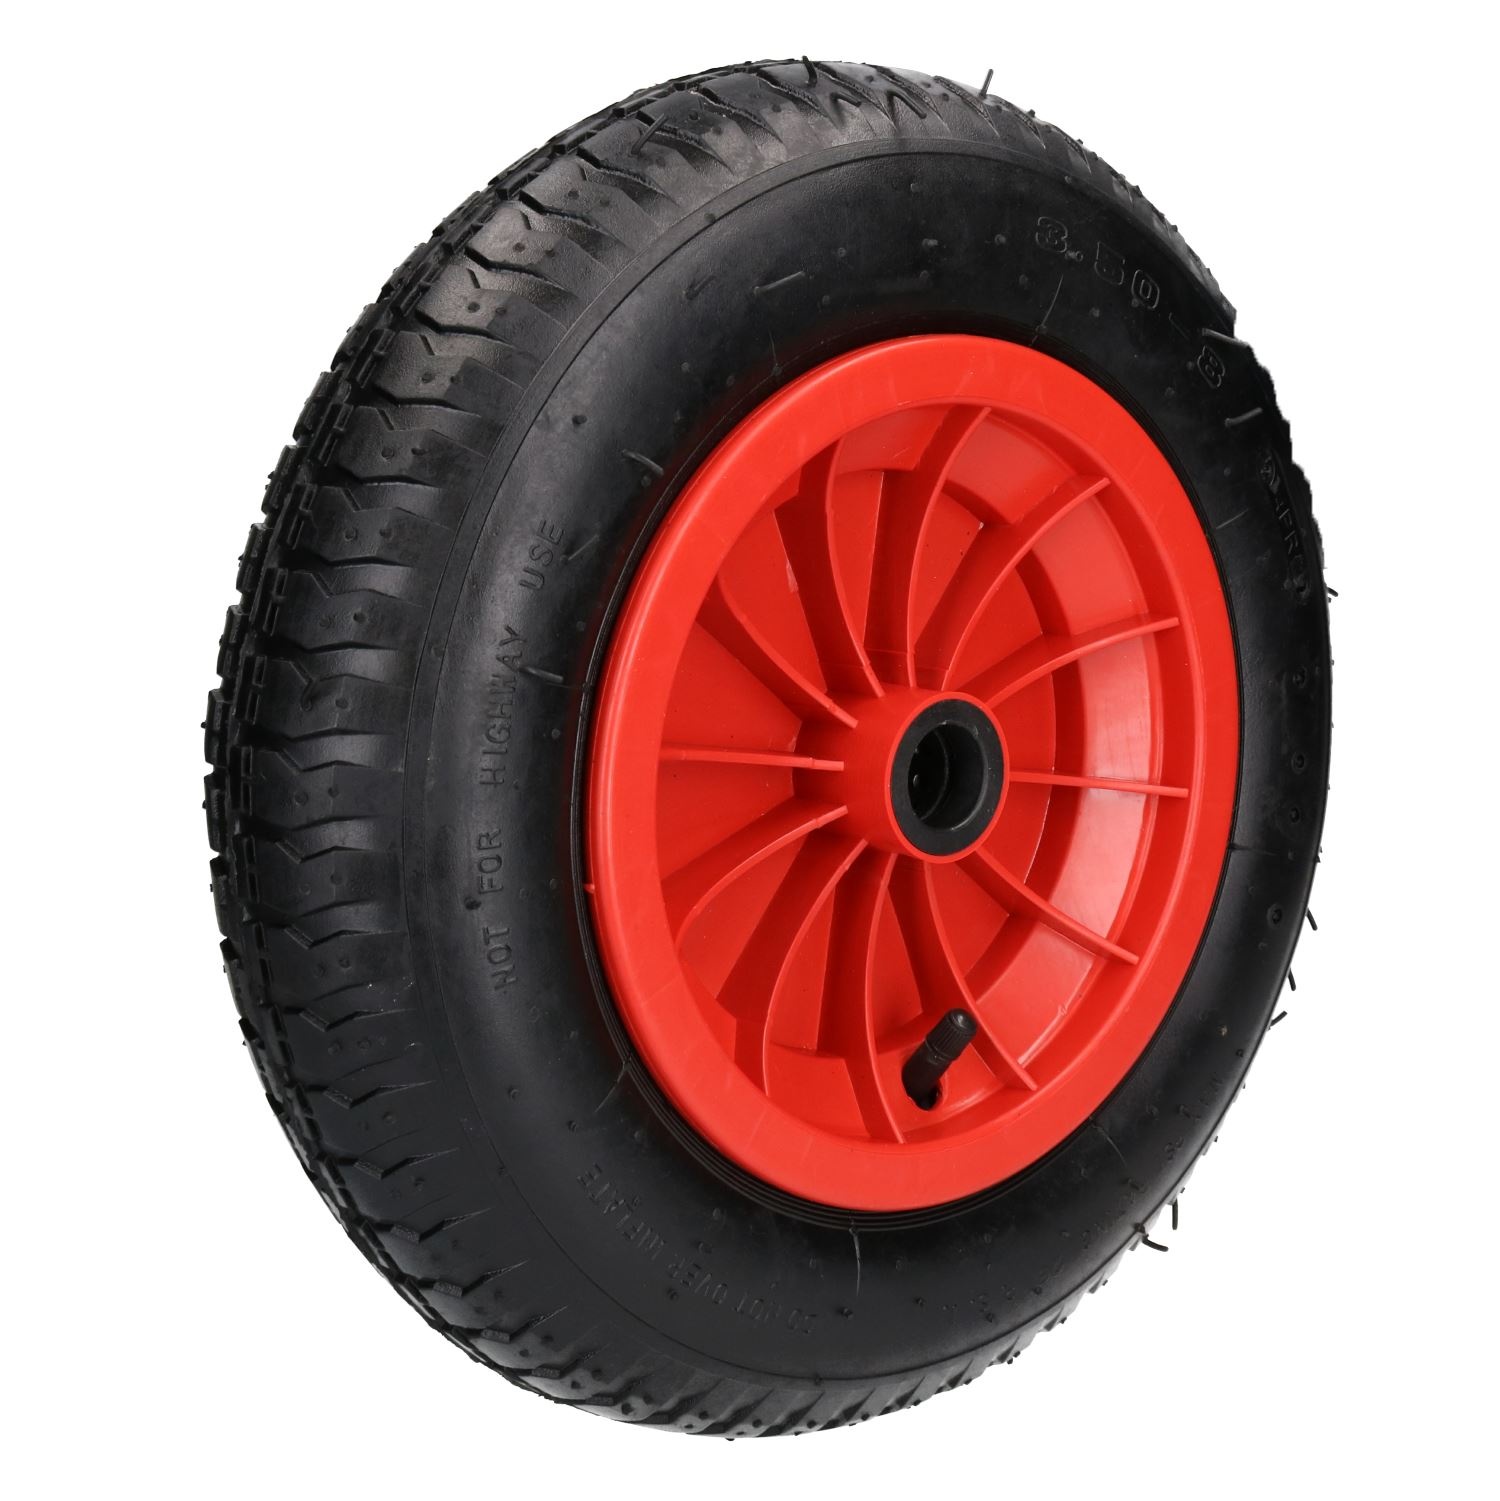
14" Red Wheelbarrow Wheel Tyre Launching 3.50 - 8 Light Weight 4ply 1" Bore
Brand: AB Tools Online
A replacement wheel for wheelbarrows. All ready to be fitted and used. These wheels are ideal for wheelbarrows, launching trolleys and carts. Specifications: -Bore Size: 25 mm Diameter -Tyre Size: 350 mm -Tyre Width: 85 mm -Maximum inflation: 25 PSI -Tyre Type: 3.508
Category: Home & Garden > Lawn & Garden > Gardening > Gardening Tool Accessories > Wheelbarrow Parts > Wheelbarrow Wheels